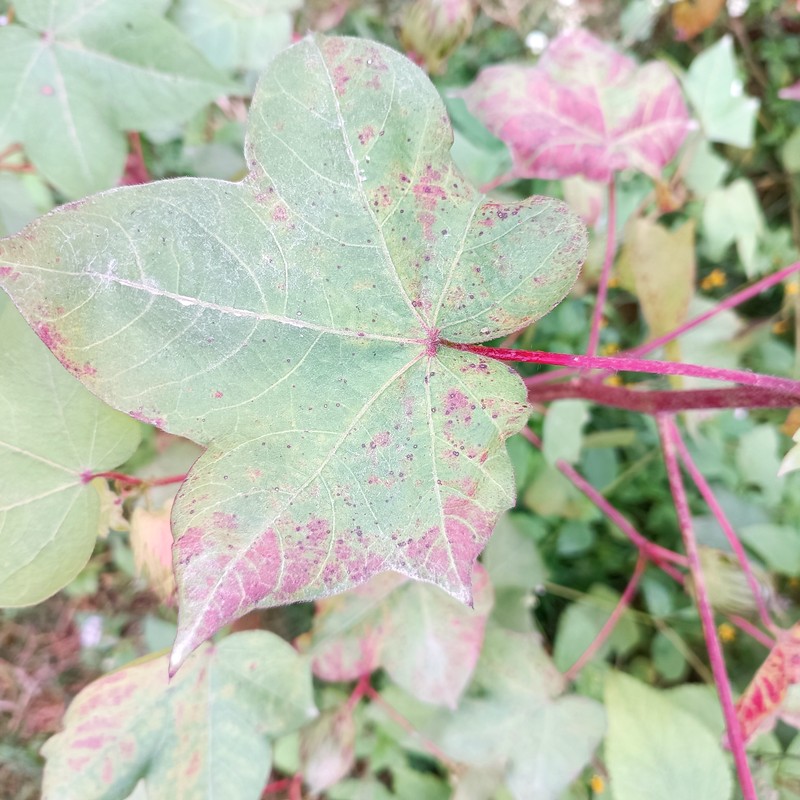
Label: Leaf Redding